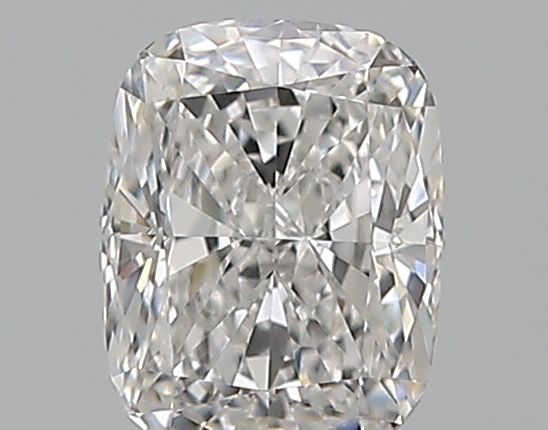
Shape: cushion
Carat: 0.51
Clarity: VVS2
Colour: E
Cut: EX
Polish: EX
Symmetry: VG
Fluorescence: N
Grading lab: GIA
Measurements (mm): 5.28 x 4.11 x 2.79